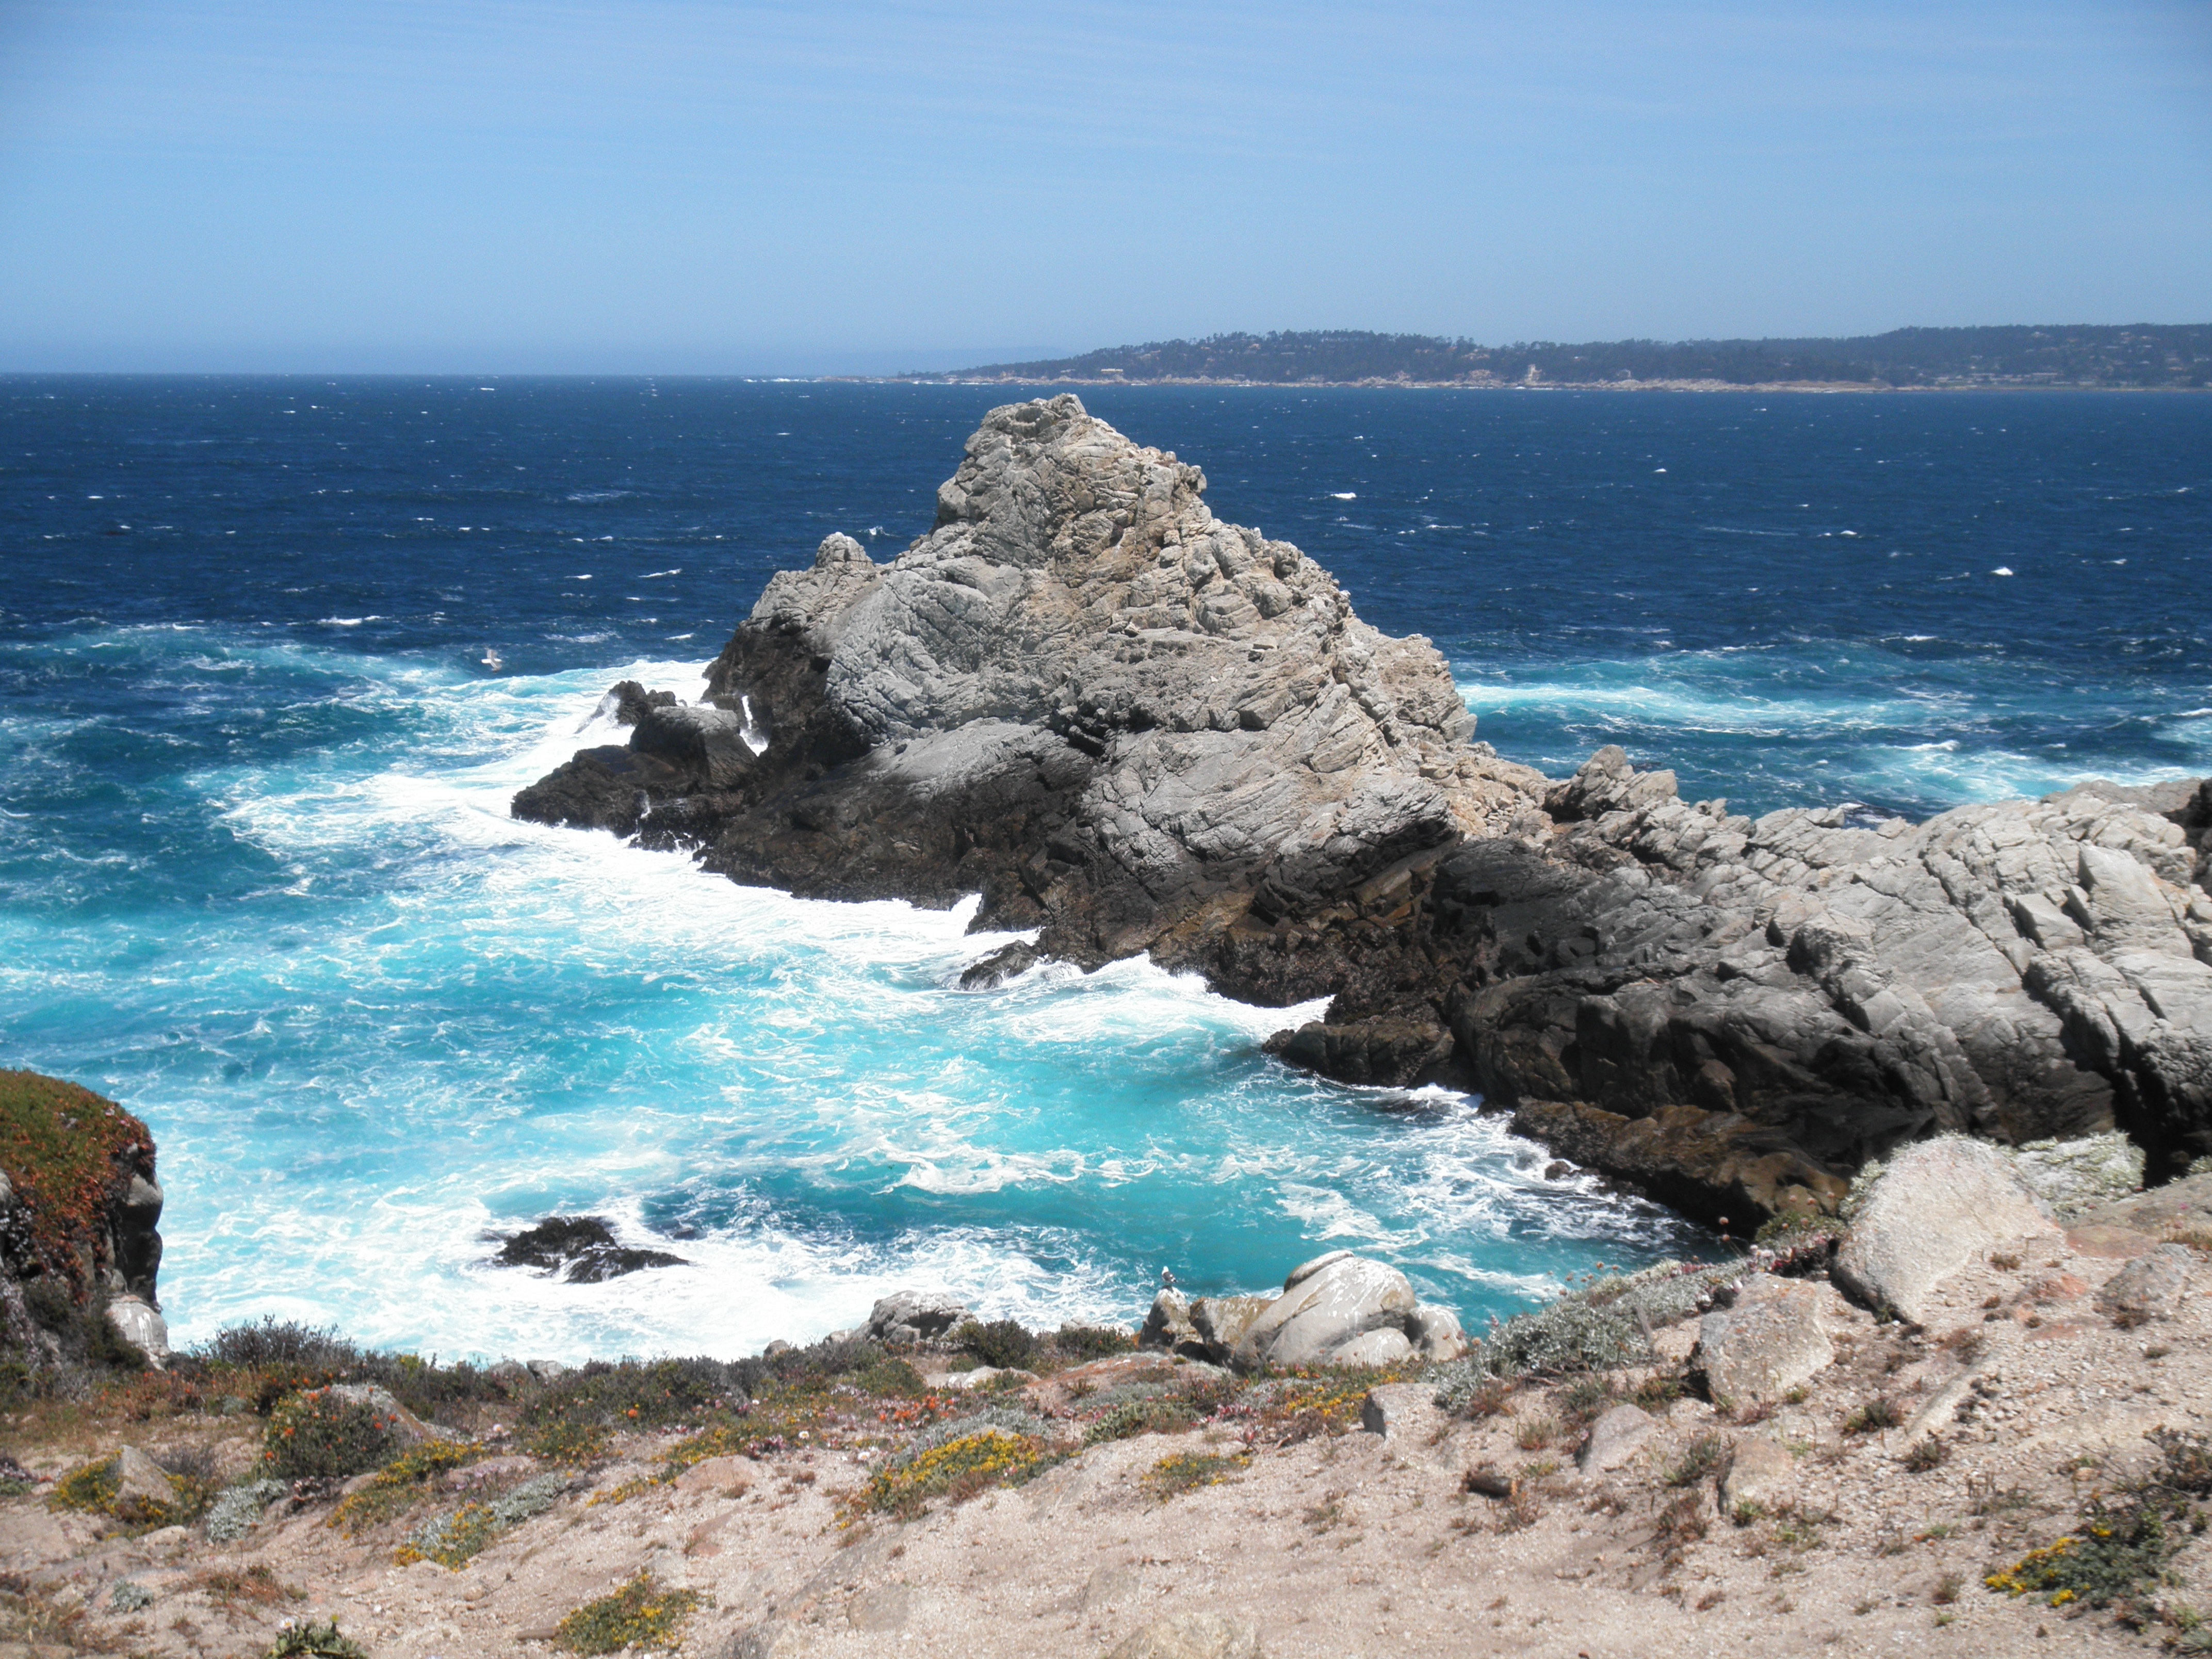
beach, sea, coast, rock, ocean, horizon, shore, wave, vacation, cliff, cove, tower, bay, stack, terrain, california, material, body of water, rocks, headland, waves, pacific, cape, islet, wind wave